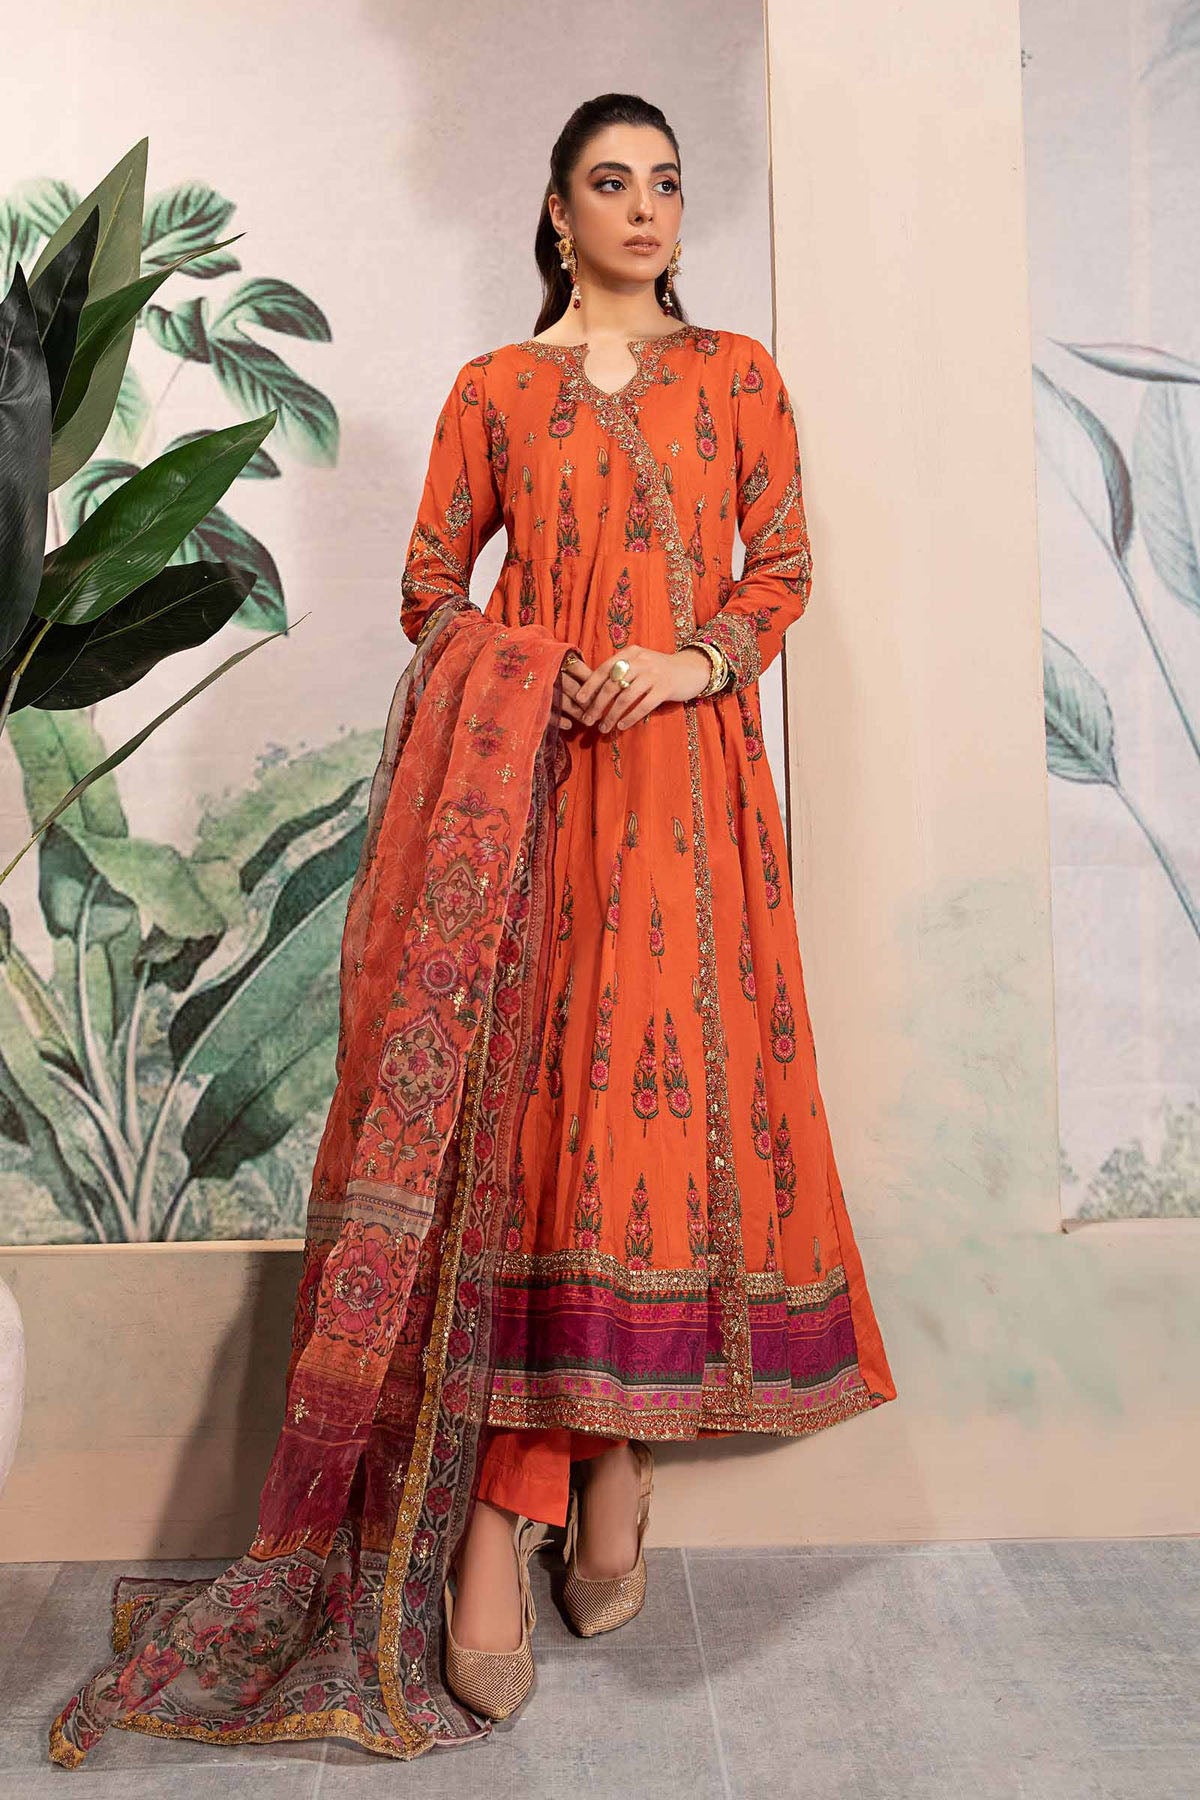
orange multi embroidered salwar suit